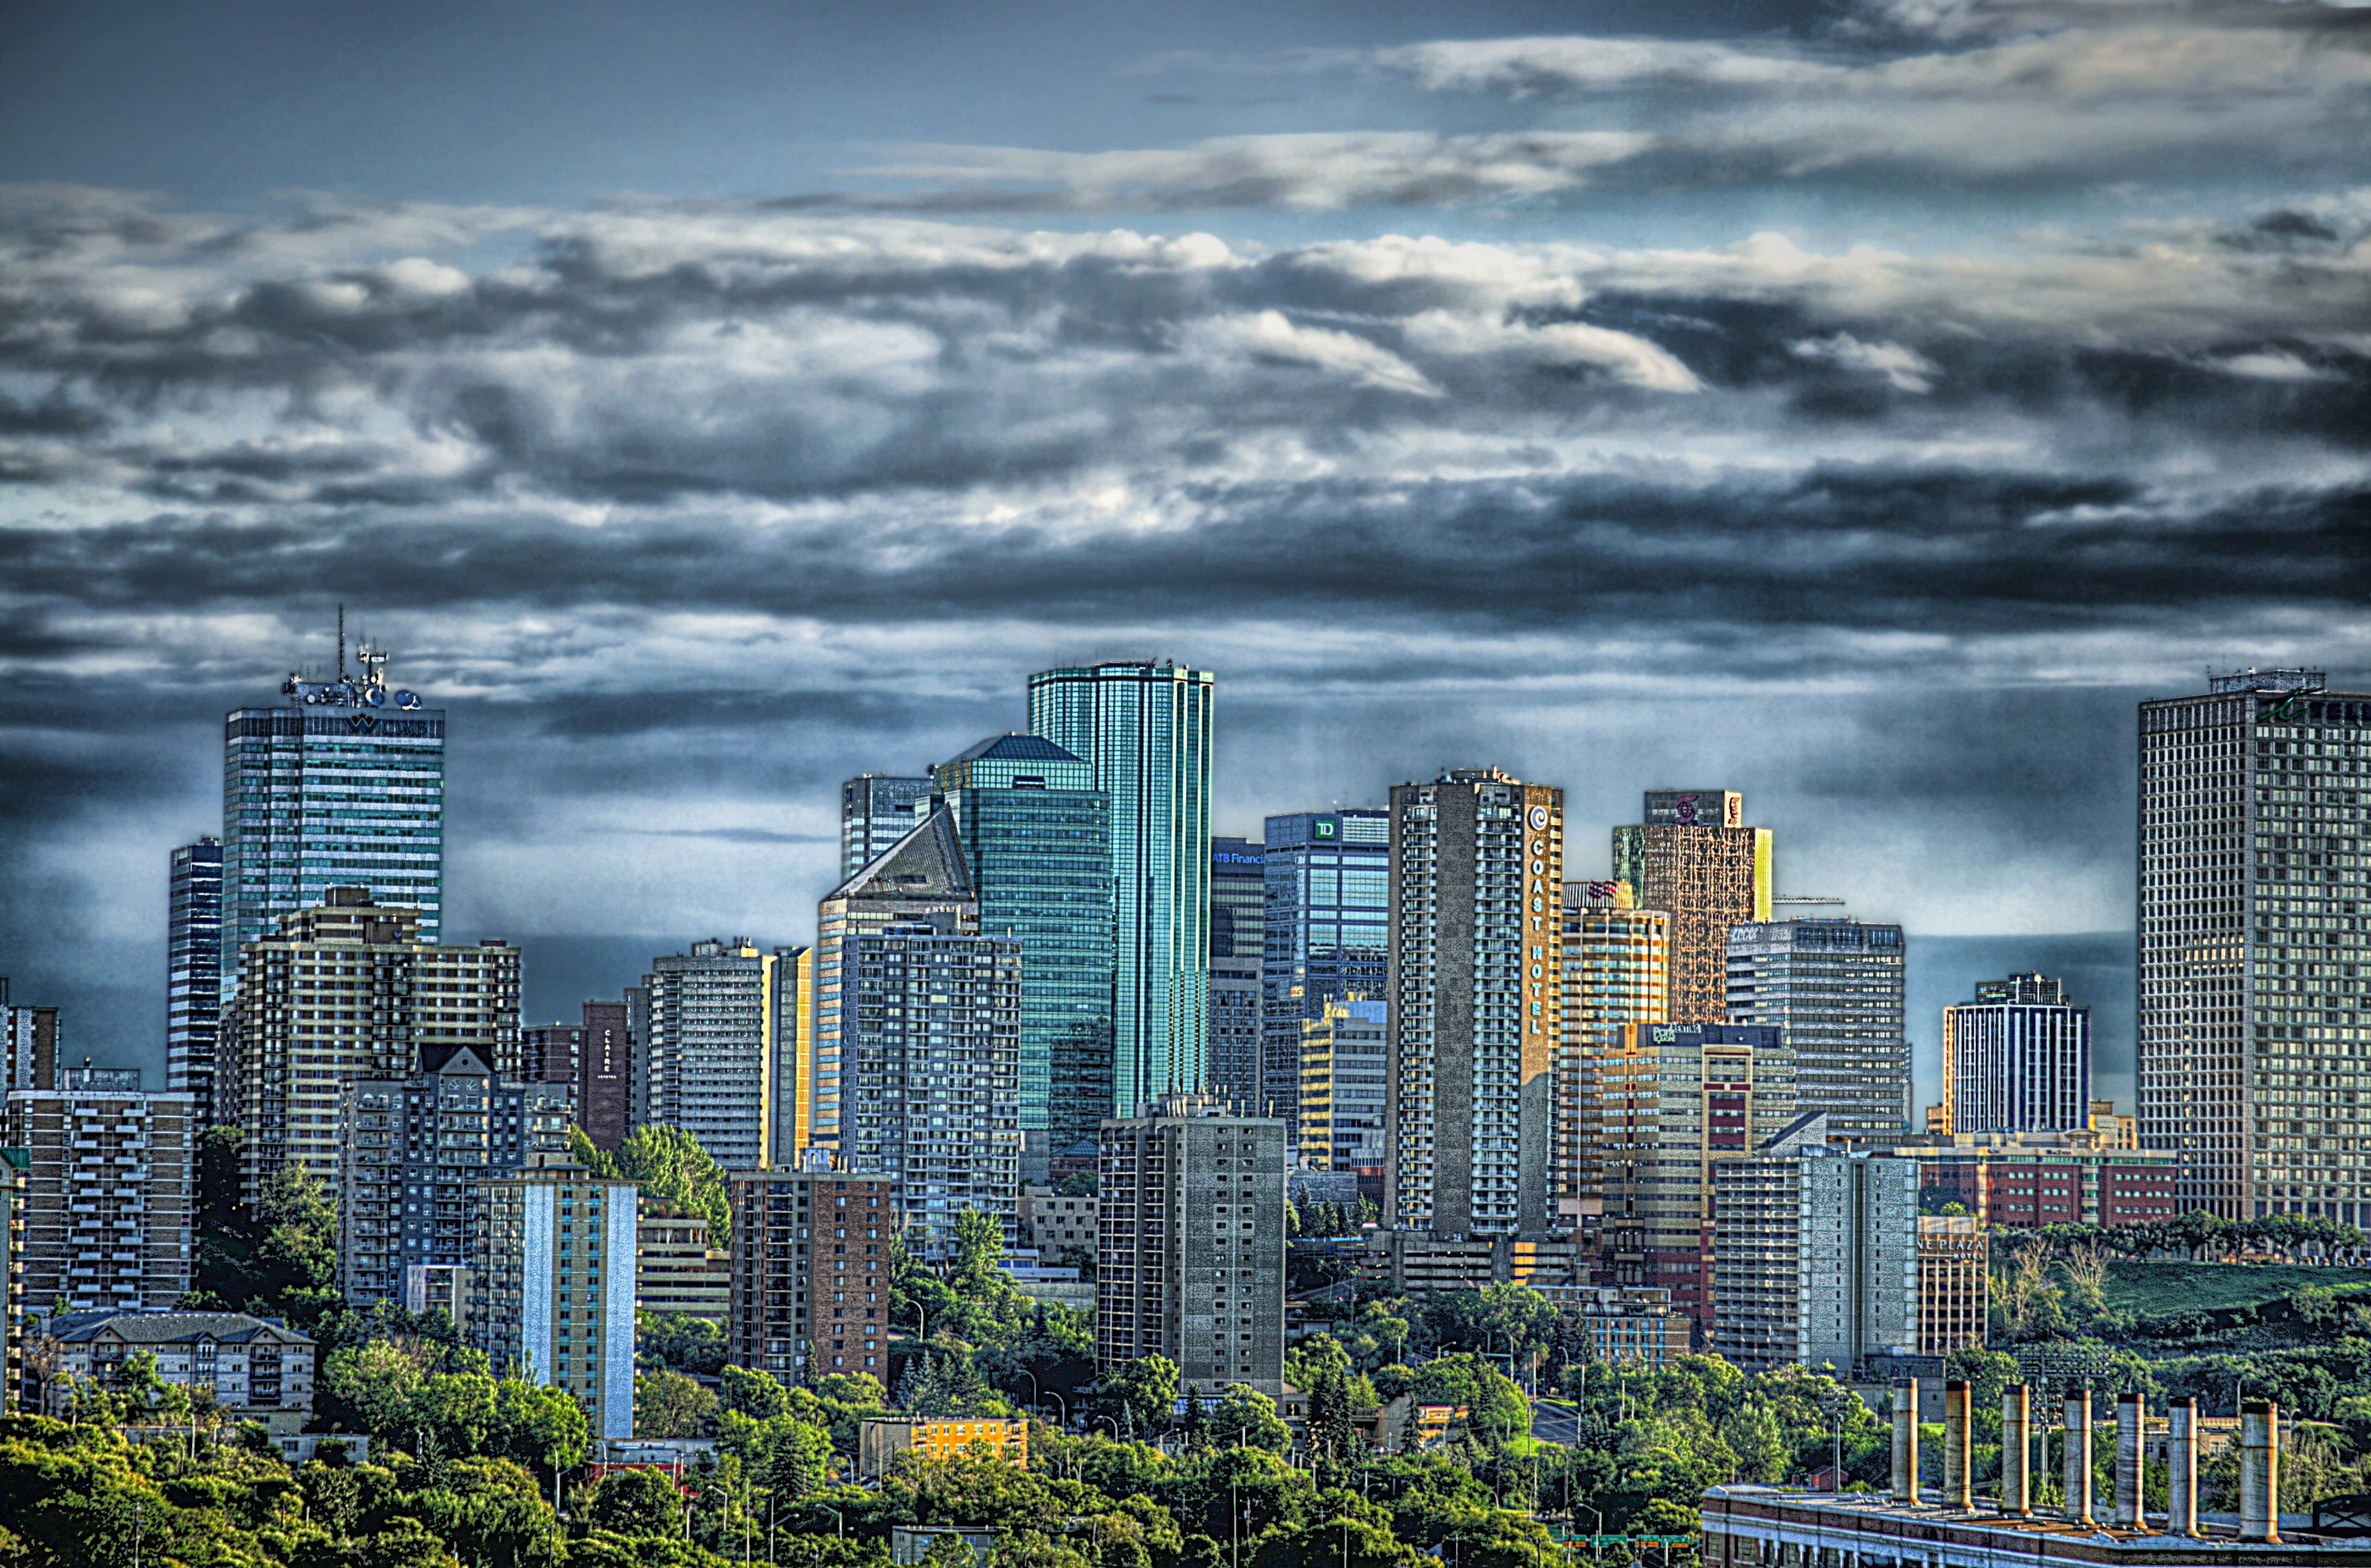
horizon, cloud, sky, skyline, city, skyscraper, urban, cityscape, downtown, dusk, tower block, trees, outside, hdr, clouds, skyscrapers, buildings, canada, edmonton, metropolis, cities, urban area, residential area, geographical feature, human settlement, atmosphere of earth, metropolitan area